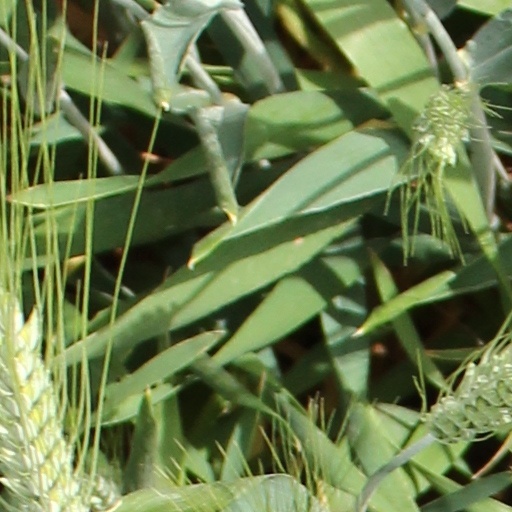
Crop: wheat